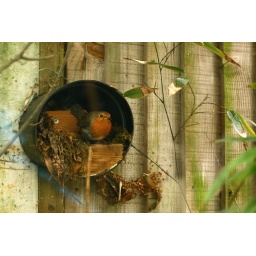
15/03/2011 Robin starting to build nest in a flower pot attached to fence. Photo taken from inside greenhouse.